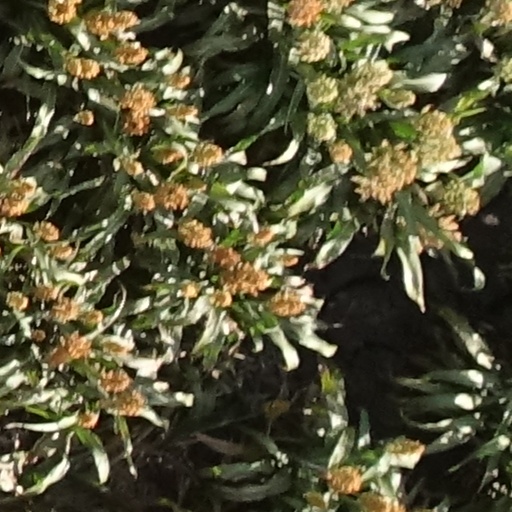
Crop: sorghum